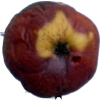
Label: apples